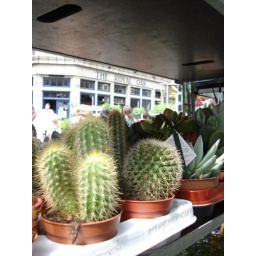
cactus in a flower market